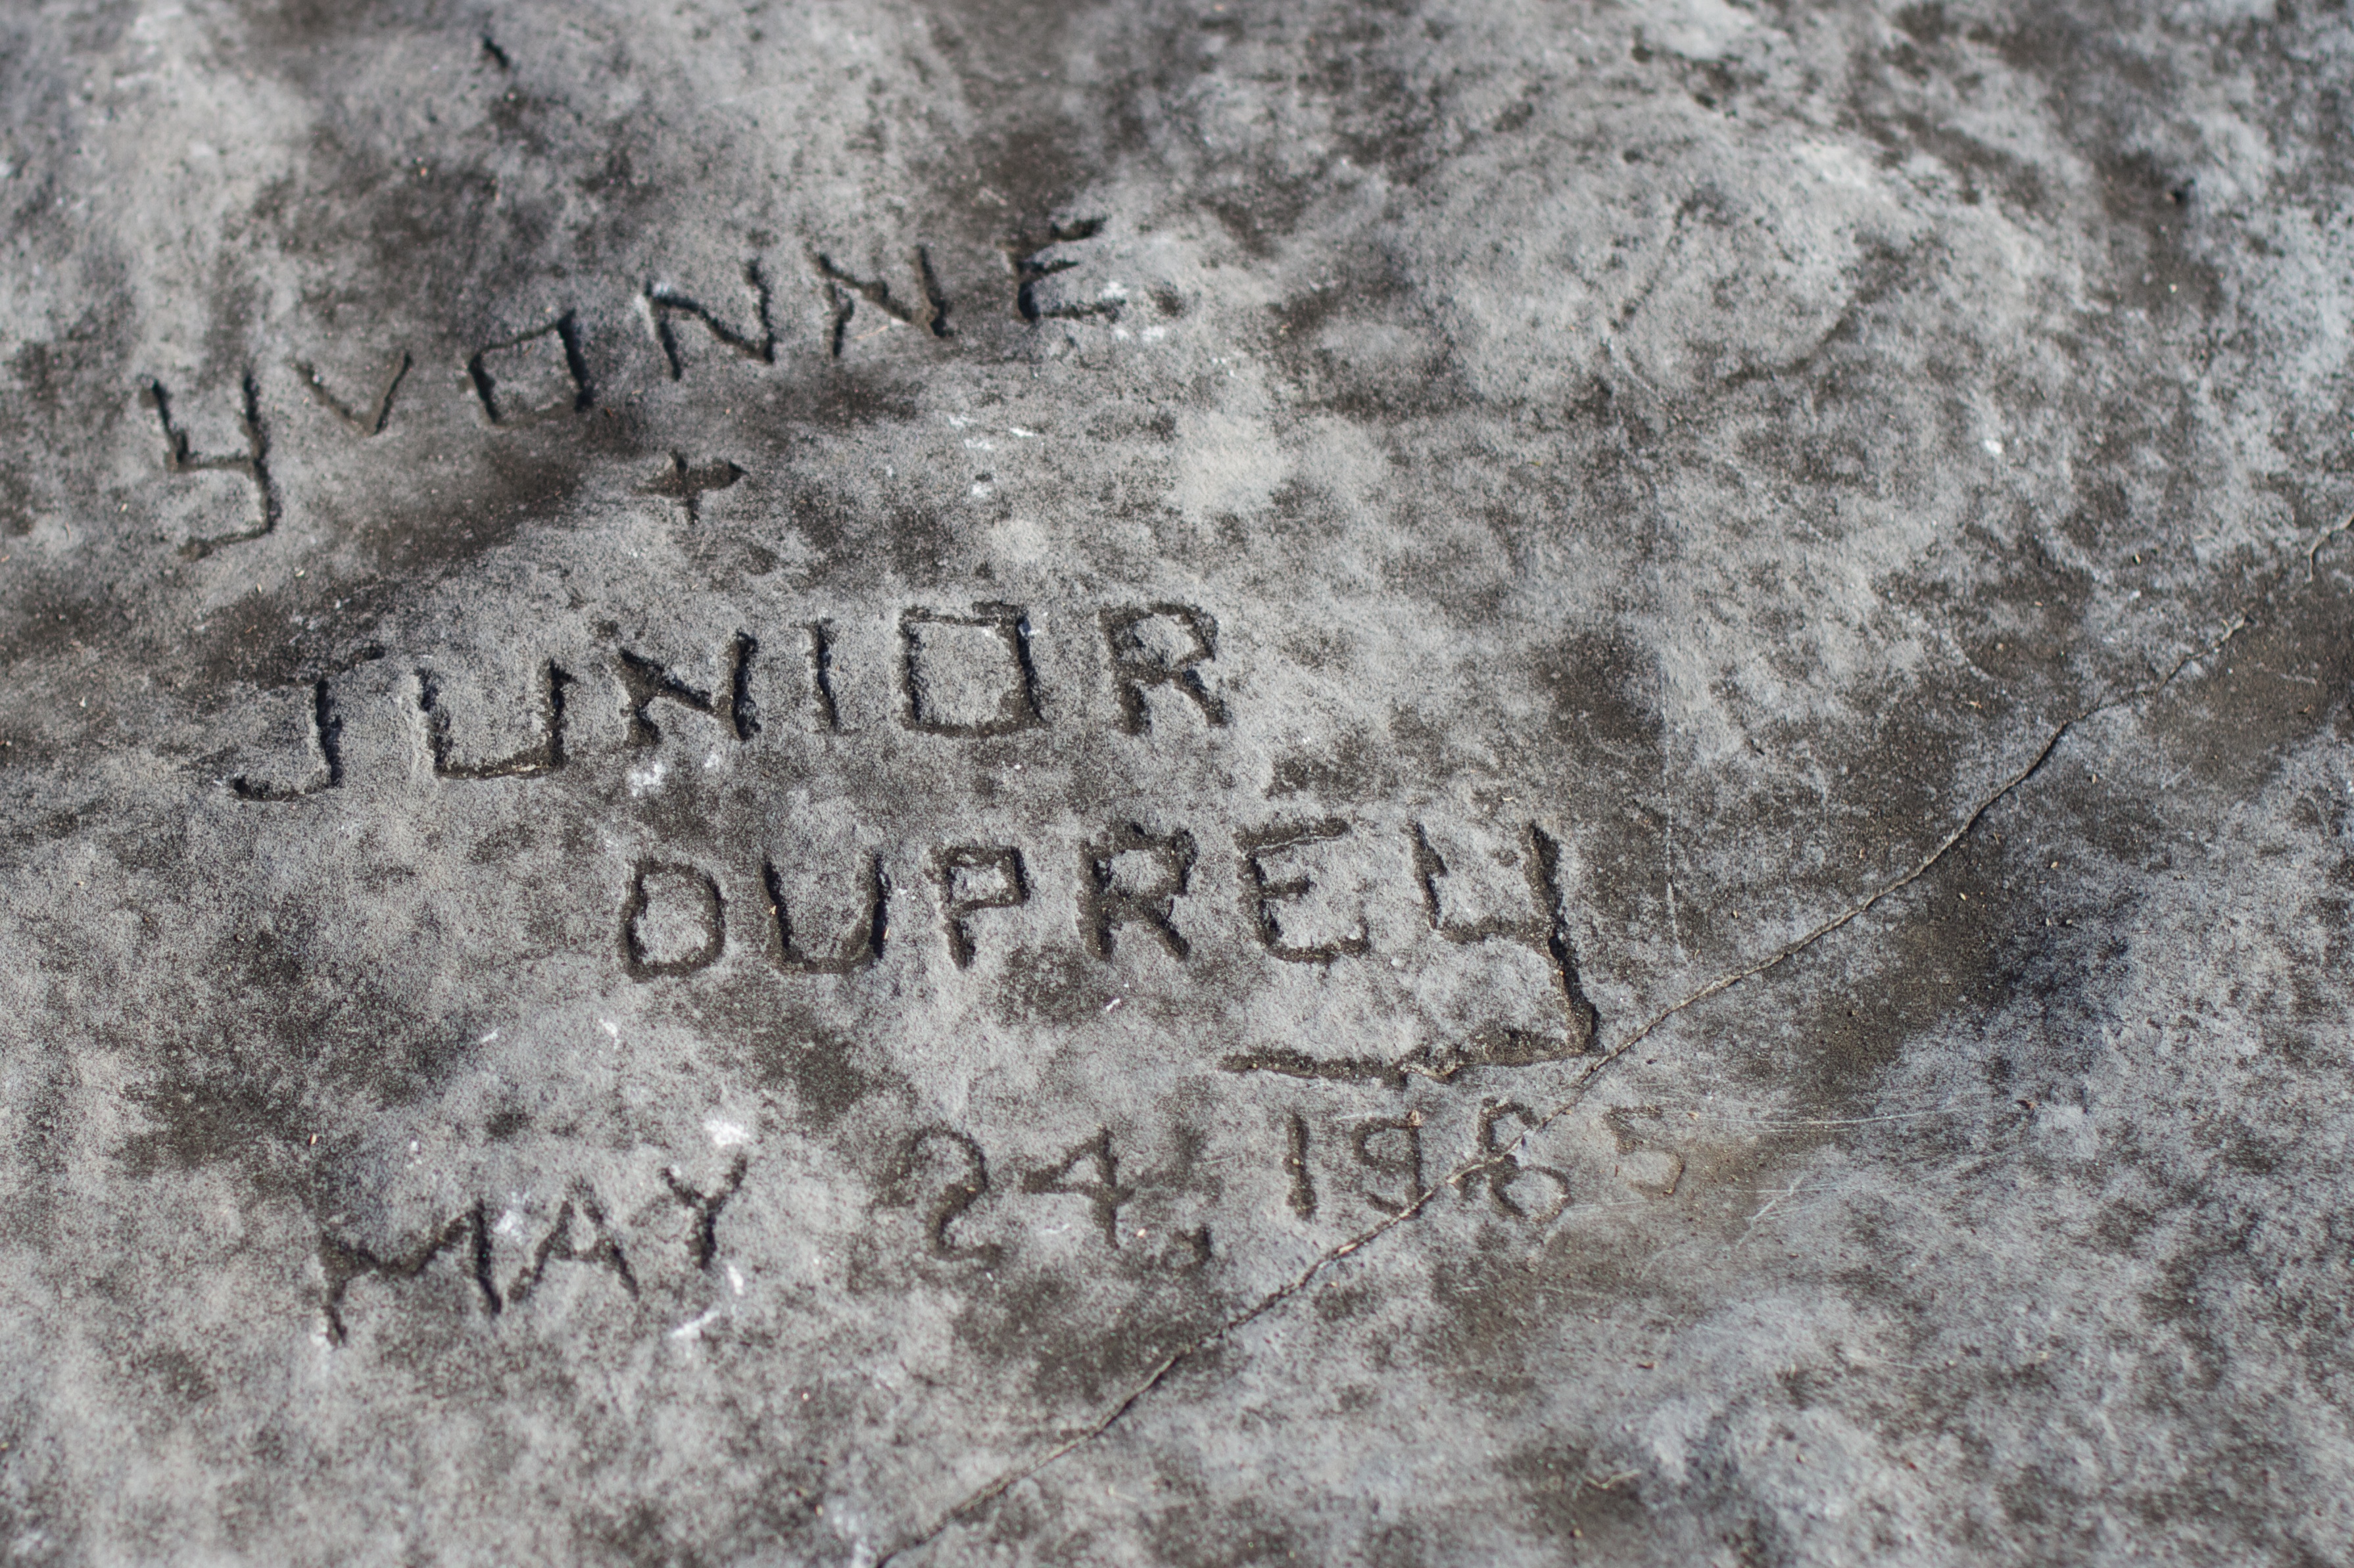
rock, texture, wall, geology, ancient history